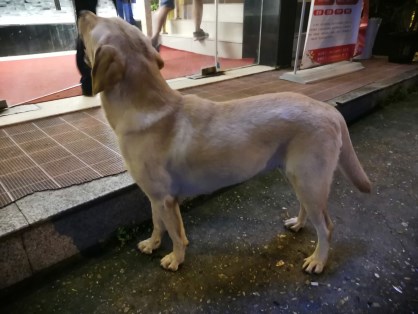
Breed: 3580-n000122-Labrador_retriever